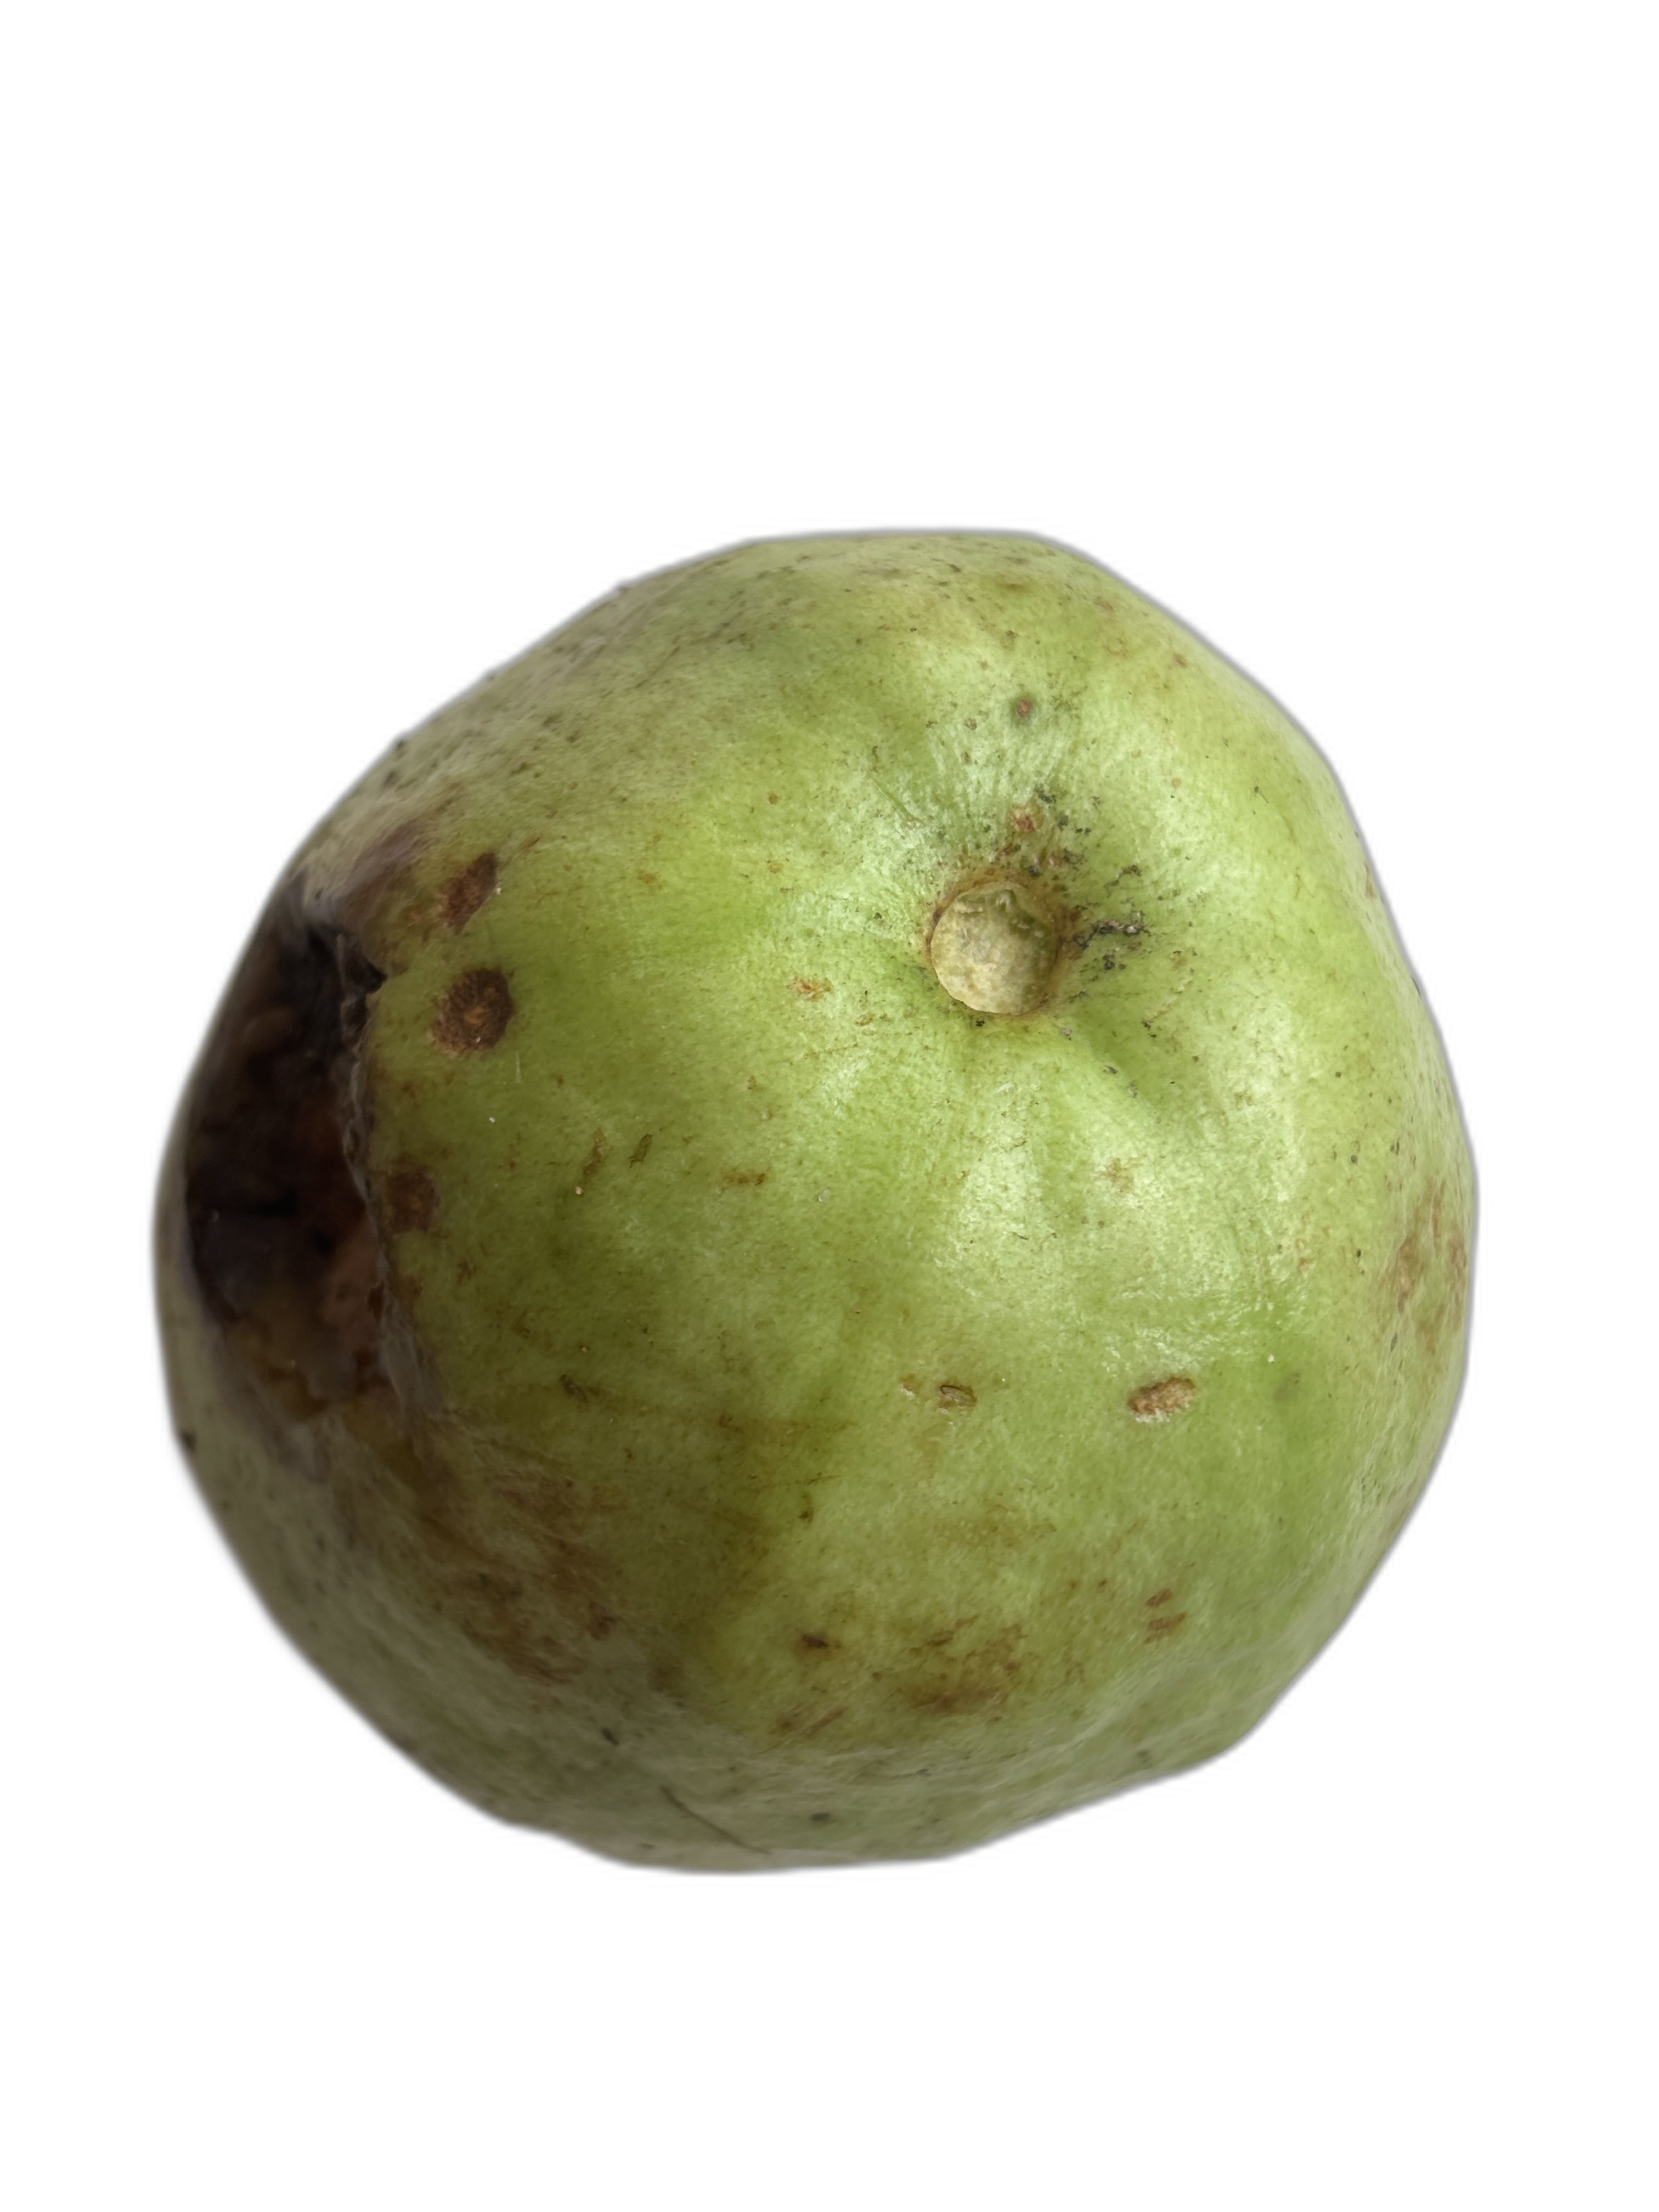
Plant part: fruit
Disease: Anthracnose